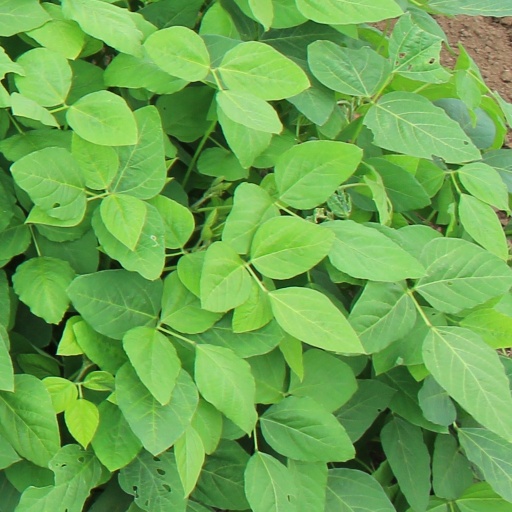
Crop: soybean